Spinola's campaign of 1605-1606

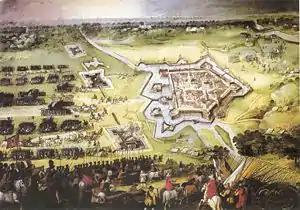
The relief of Groenlo

In the autumn of 1605, Ambrogio Spinola encamped his army in the Ruhr area between Duisburg and Ruhrort. From there, an army of around 4,000 men marched towards Mülheim an der Ruhr and Broich Castle in order to occupy them. Maurice of Nassau, who was encamped near Wesel received news of this. Together with his half brother Frederick Henry and the commander Marcellus Bax, who was an experienced soldier during the battle of Turnhout. The Dutch marched with an army of the same strength of the Spanish and attacked the Spanish forces by surprise on the 9th of October. Bax crossed the Ruhr and captured the castle without a fight, Bax also cut off the Spanish lines in case they were to retreat. Although everything went well for the Dutch forces, Frederick Henry at one point was cornered and a part of Maurice's army fled the battlefield. Maurice first had to relieve Frederick, but he no longer had proper control over his cavalry, and had to retreat.